Ferdo Godina

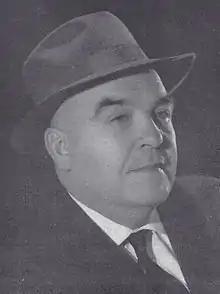

Ferdo Godina (17 October 1912 – 14 July 1994) was a Slovene writer and partisan. He was one of the early activists in the battle against the Hungarian occupation of Prekmurje during the Second World War. He wrote novels and short stories and was also a prolific writer for children and young adults.